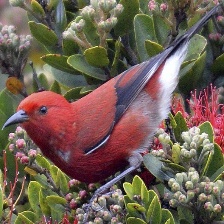
Species: APAPANE
Scientific name: HIMATIONE SANGUINEA